Buzzy Wares

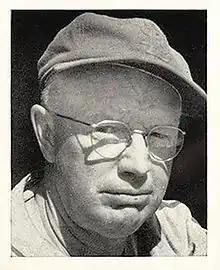
Wares as Cardinals coach

Clyde Ellsworth "Buzzy" Wares (March 23, 1886 – May 26, 1964) was an American Major League Baseball shortstop during the second decade of the 20th century and a longtime coach in the Majors. Born in Newberg Township, Michigan, Wares attended Kalamazoo College. He stood (178 cm), weighed 160 pounds (72.6 kg), and threw and batted right-handed.